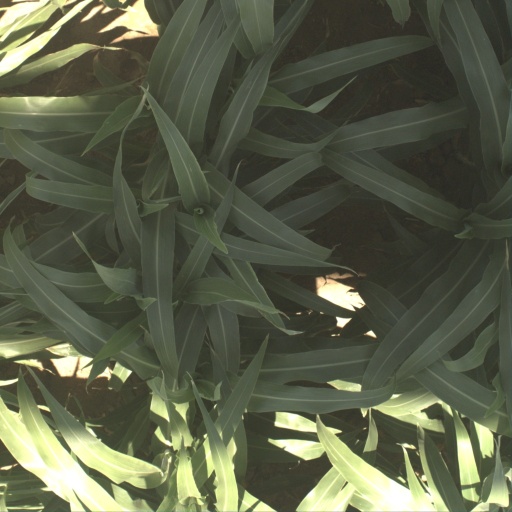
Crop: sorghum